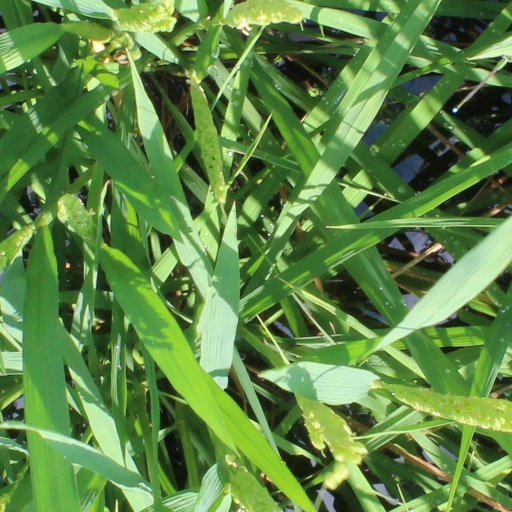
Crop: rice